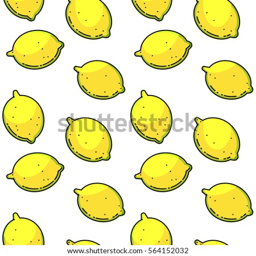
vector seamless pattern with lemons on the white background .